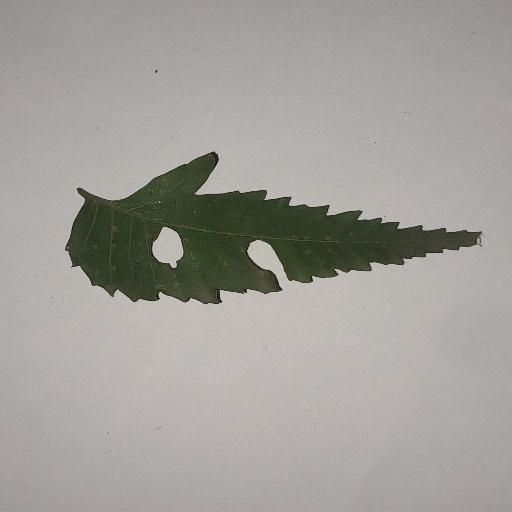
Species: Neem
Leaf condition: Shot Hole Leaf